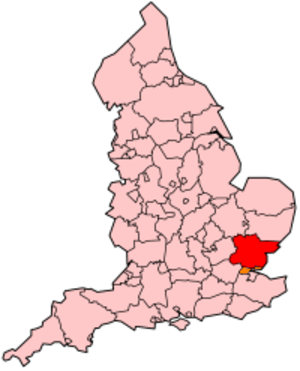
Essex
Essex ligger i det østlige England.
Essex er et grevskab i det østlige England. Hovedbyen er Chelmsford. Området er på 3670 kvadratkilometer, og befolkningen er på 1.688.400. Amtet er opdelt i en række lokale forvaltningsdistrikter. Det drejer sig om Harlow, Epping Forest, Brentwood, Basildon, Castle Point, Rochford, Maldon, Chelmsford, Uttlesford, Braintree, Colchester, Tendring, Thurrock, og Southend-on-Sea.